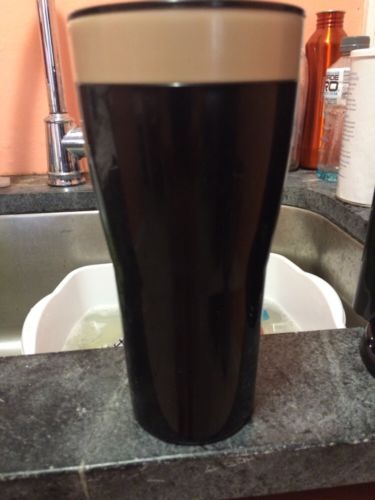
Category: coffee maker